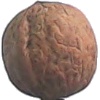
Label: walnut